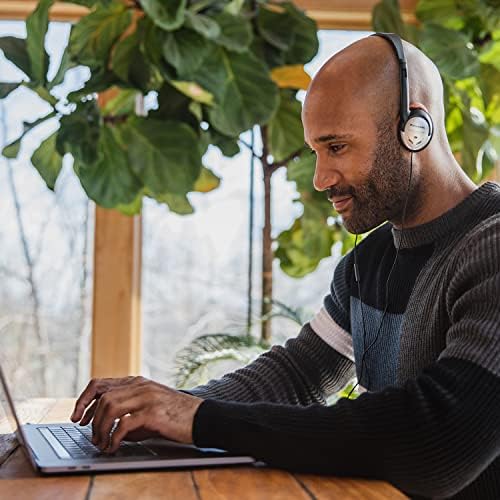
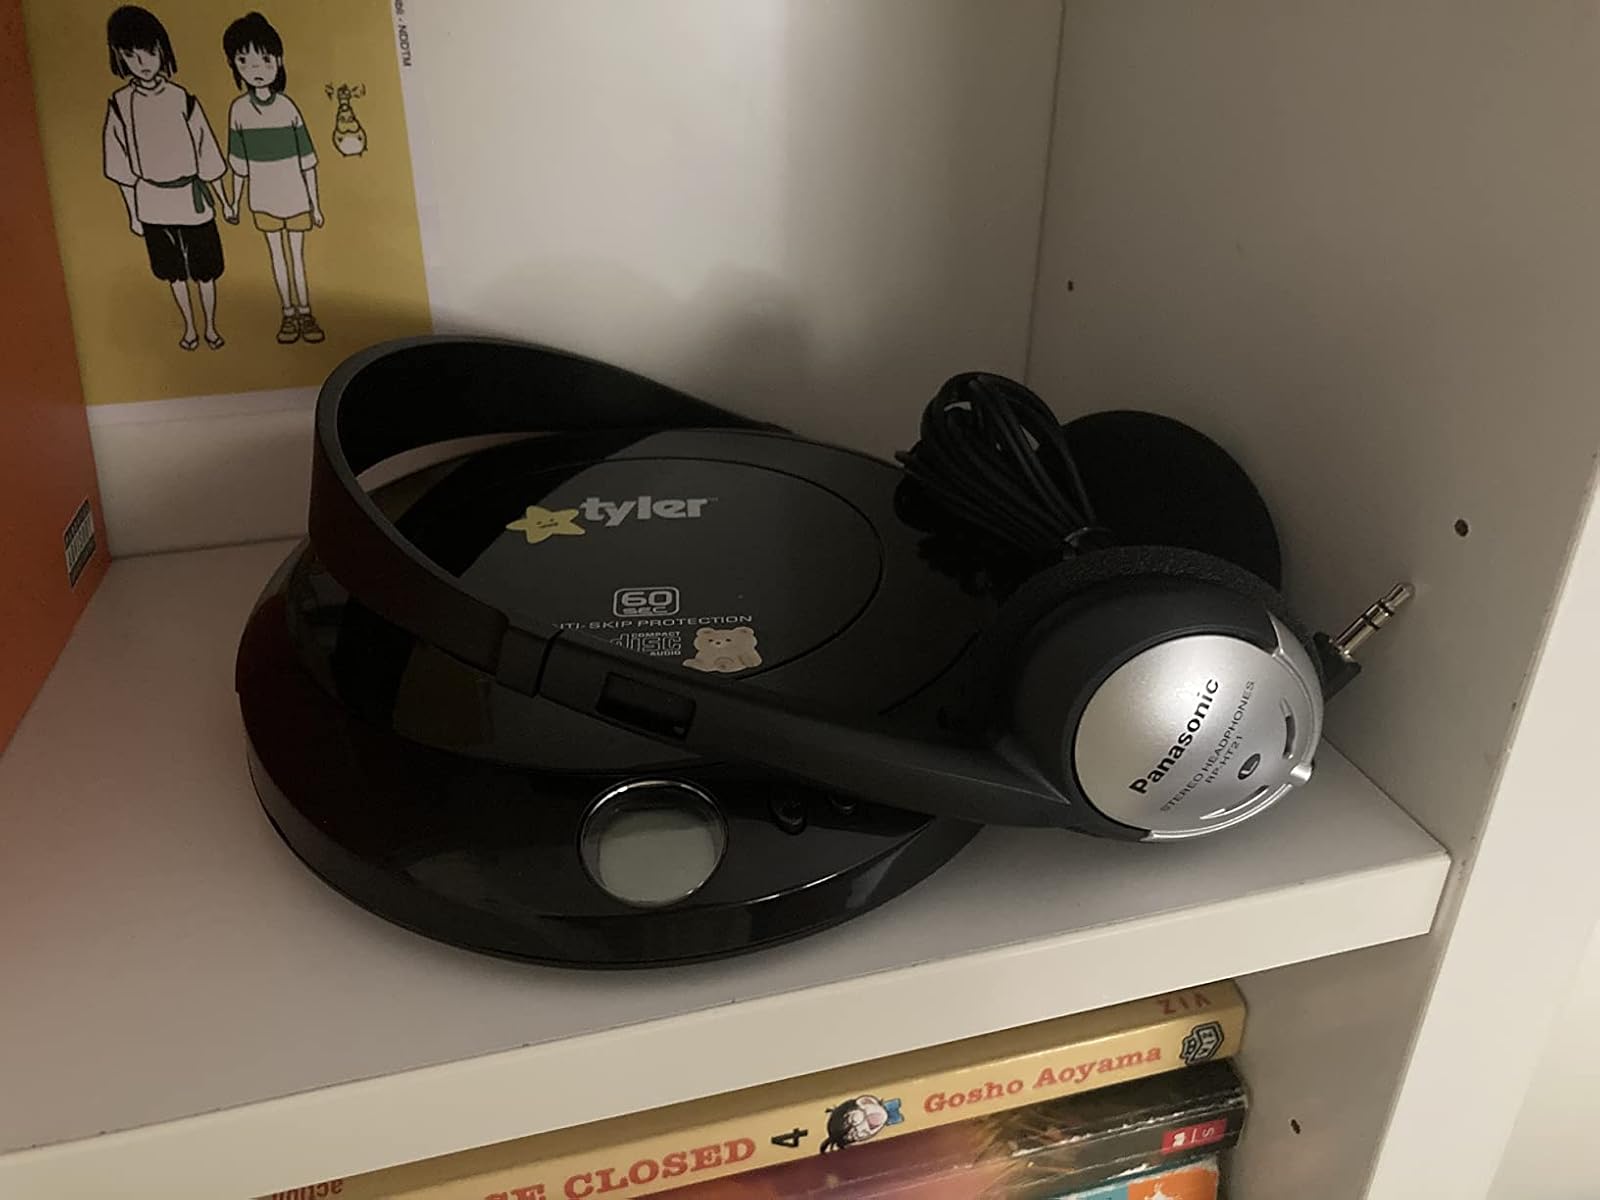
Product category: headphones
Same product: yes